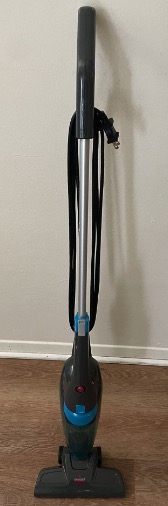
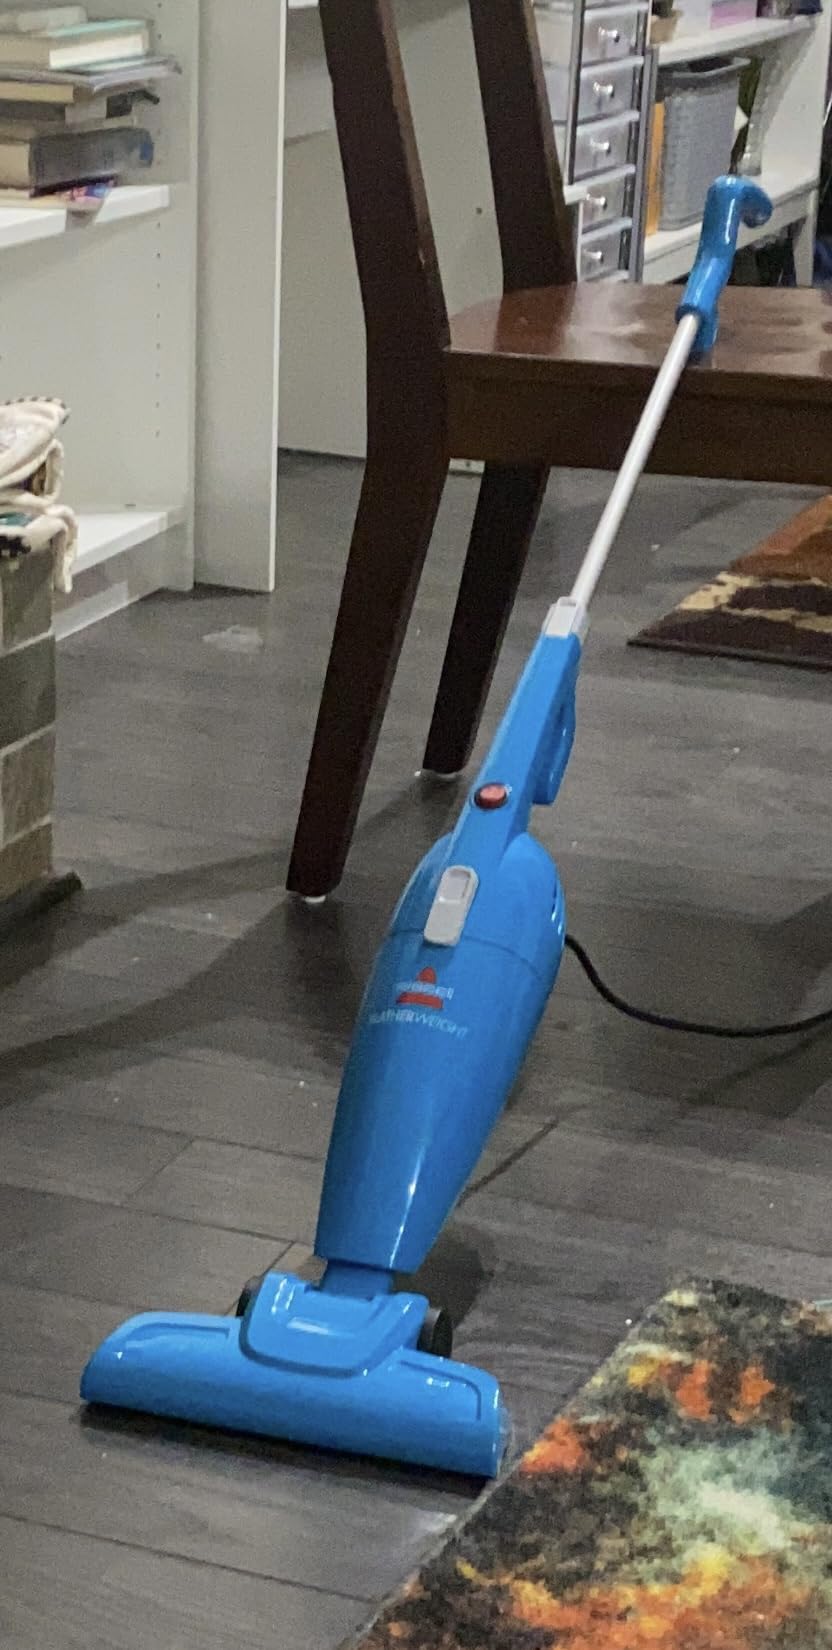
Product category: items_vacuum
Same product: no